András Róna-Tas

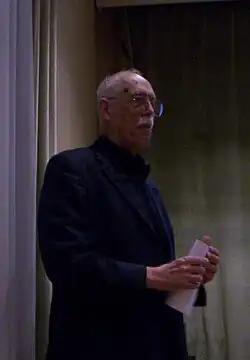
Rona-Tas in 2008

He was born in 1931 in Budapest. Róna-Tas studied under such preeminent professors as Gyula Ortutay and Lajos Ligeti, and received a degree in folklore and eastern linguistics (Tibetan, Mongol, and Turkic.)